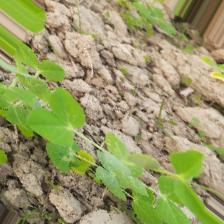
Label: Powdery Mildew